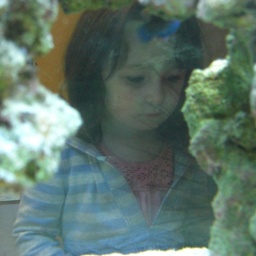
Kady loves looking at all the creatures in the salt water aquarium at the doctor's office